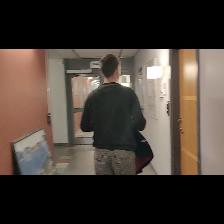
Label: Human